Women's sport in Australia

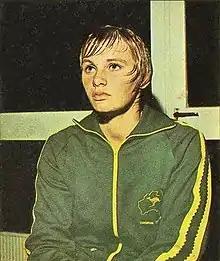
Shane Gould swimmer who won five Olympic medals, including three gold, at the 1972 Munich Olympics.

In the colonial era, popular women's sports that were encouraged were often ones that did not challenge traditional gender definitions and allowed for men and women to compete fairly against one another. By the 1880s, a number of sports had been integrated into physical education courses for girls at schools in Victoria. The sports chosen and the methods of teaching them to girls borrowed from a British sporting and educational tradition. At the same time, a number of women's sporting contest were taking place in Australia including the first bicycling race in the world for women held in Ashfield, New South Wales, and the first Australian championship in golf, open to both genders, was the Australian Ladies' Championship played at Geelong in Victoria in 1894.